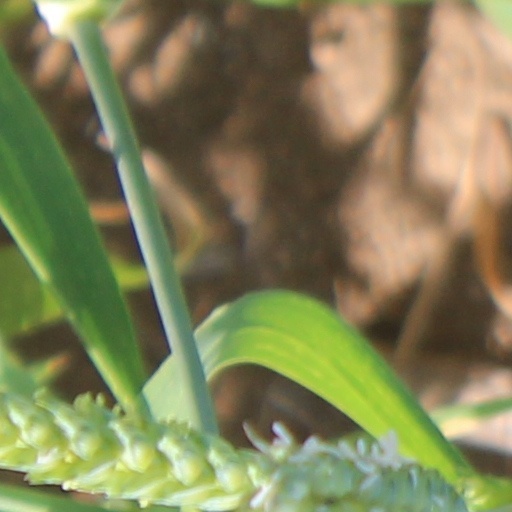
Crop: wheat